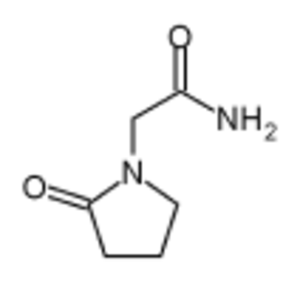
Les racétams sont une classe de médicaments psychotropes basés sur un noyau pyrrolidone. Certains, comme le piracétam, l'aniracétam, l'oxiracétam et le phénylpiracétame sont considérés comme des nootropiques. D'autres, tels que le lévétiracétam et sélétracétam sont des anticonvulsivants.